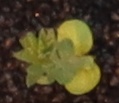
Label: Flax